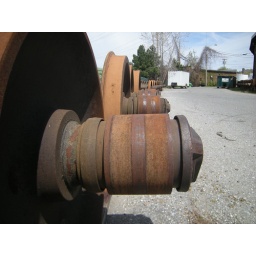
Wheels in a train yard along the bike trail in Burlington.